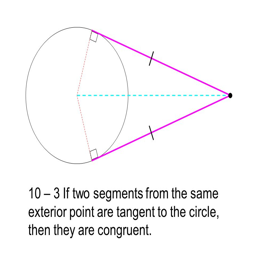
10 -- segments from the same exterior point are tangent to the circle , then they are congruent .